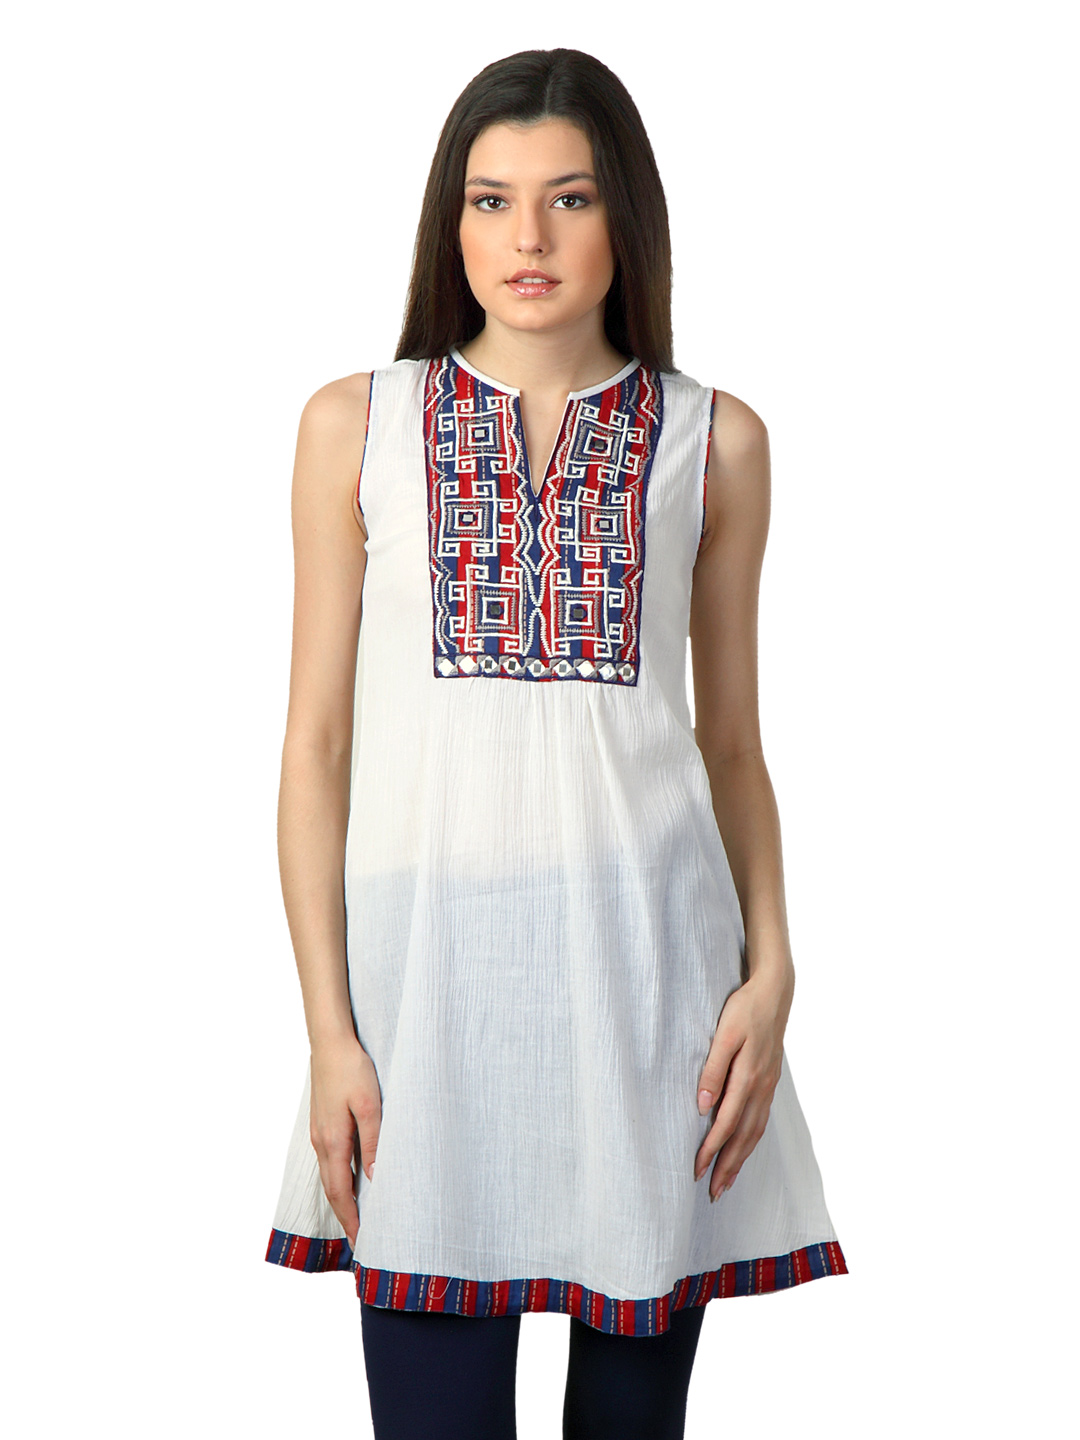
Aneri Women White Kurta
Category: Apparel / Topwear / Kurtas
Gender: Women
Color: White
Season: Summer 2012
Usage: Ethnic